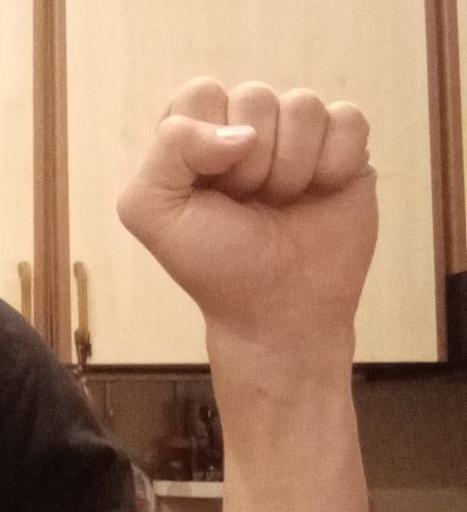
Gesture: fist